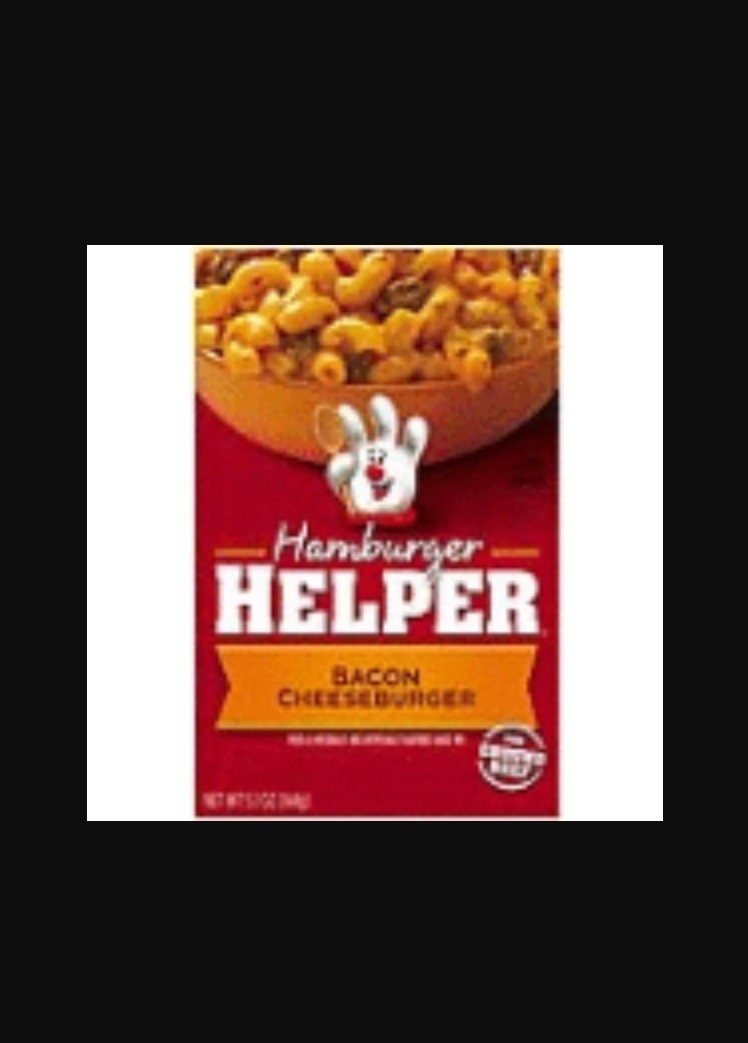
Item Name: Hamburger Helper Bacon Cheeseburger, 5.1 oz
Bullet Point 1: Add 1 lb. Hamburger
Bullet Point 2: 1 Skillet Makes About 5 Servings
Product Description: Pasta & naturally and artificially flavored sauce mix.
Value: 5.1
Unit: Ounce

Price: 3.645